Roy Watson (actor)

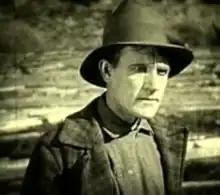
Roy Watson in a still from Wolf Blood

Roy Watson (August 6, 1876 – June 7, 1937) was an American actor of the silent era. He appeared in more than 120 films between 1911 and 1935.